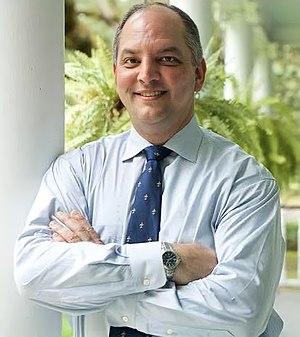
John Bel Edwards, né le 16 septembre 1966 à Amite, est un avocat et homme politique américain, membre du Parti démocrate et gouverneur de Louisiane depuis le 11 janvier 2016. Il est auparavant élu à la Chambre des représentants de Louisiane de 2008 à 2015 pour le 72ᵉ district de l'État et chef de la minorité démocrate à l'assemblée de 2012 à 2015.
Liste des Gouverneurs de Louisiane depuis son entrée dans les États-Unis en 1803.